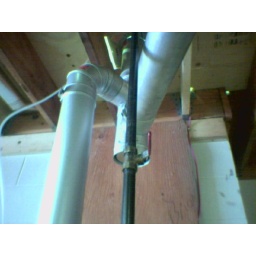
thsi is the B vent from the hot water heater with the vent from the furnace tied in above and out through the roof